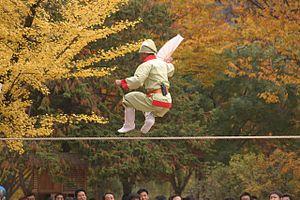
Le jultagi est un spectacle traditionnel de funambulisme sur corde raide en Corée existant depuis la période Goryeo. « Le Jultagi, marche sur corde raide » a été inscrit en 2011 par l'UNESCO sur